Renewable energy in Norway

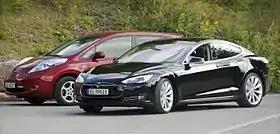
The all-electric Nissan Leaf (left) and the Tesla Model S (right) were the two best selling plug-in electric cars in Norway in 2014.

The stock of light-duty plug-in electric vehicles registered in Norway passed the 100,000 unit milestone in April 2016, making the country the fourth largest plug-in market in the world after the U.S., China and Japan. , the Norwegian fleet of plug-in electric vehicles consist of about 81,500 all-electric passenger and light-duty vehicles, almost 17,100 plug-in hybrids, and over 2,000 all-electric commercial vans. The total stock includes almost 12,000 used imported electric cars.